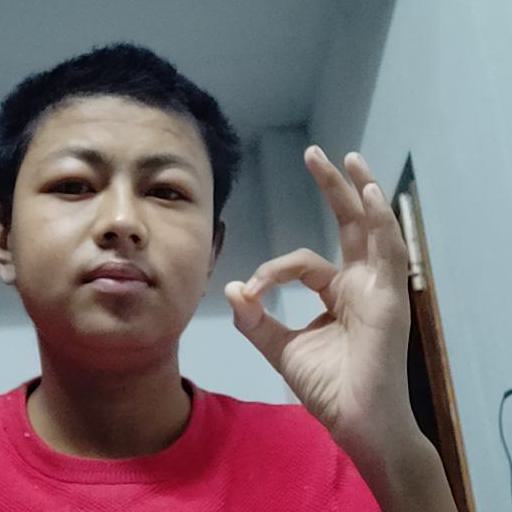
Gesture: ok